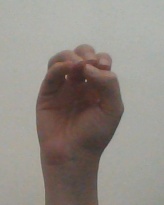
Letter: ha